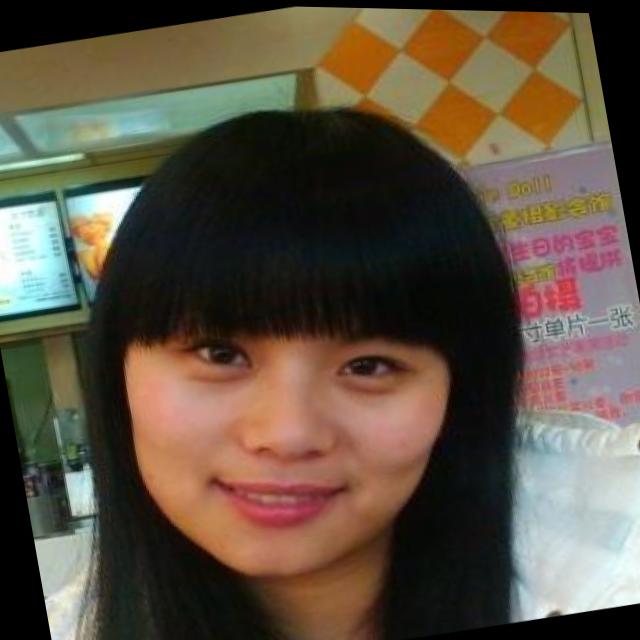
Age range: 21-44